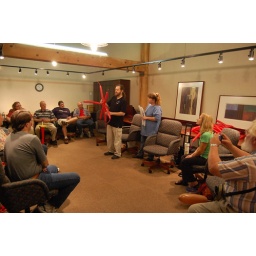
Larry Moss Suzanne Vainner woman in blue shirt. Robin Bosma woman in green shirt. 560 5th Street NW, Grand Rapids, MI